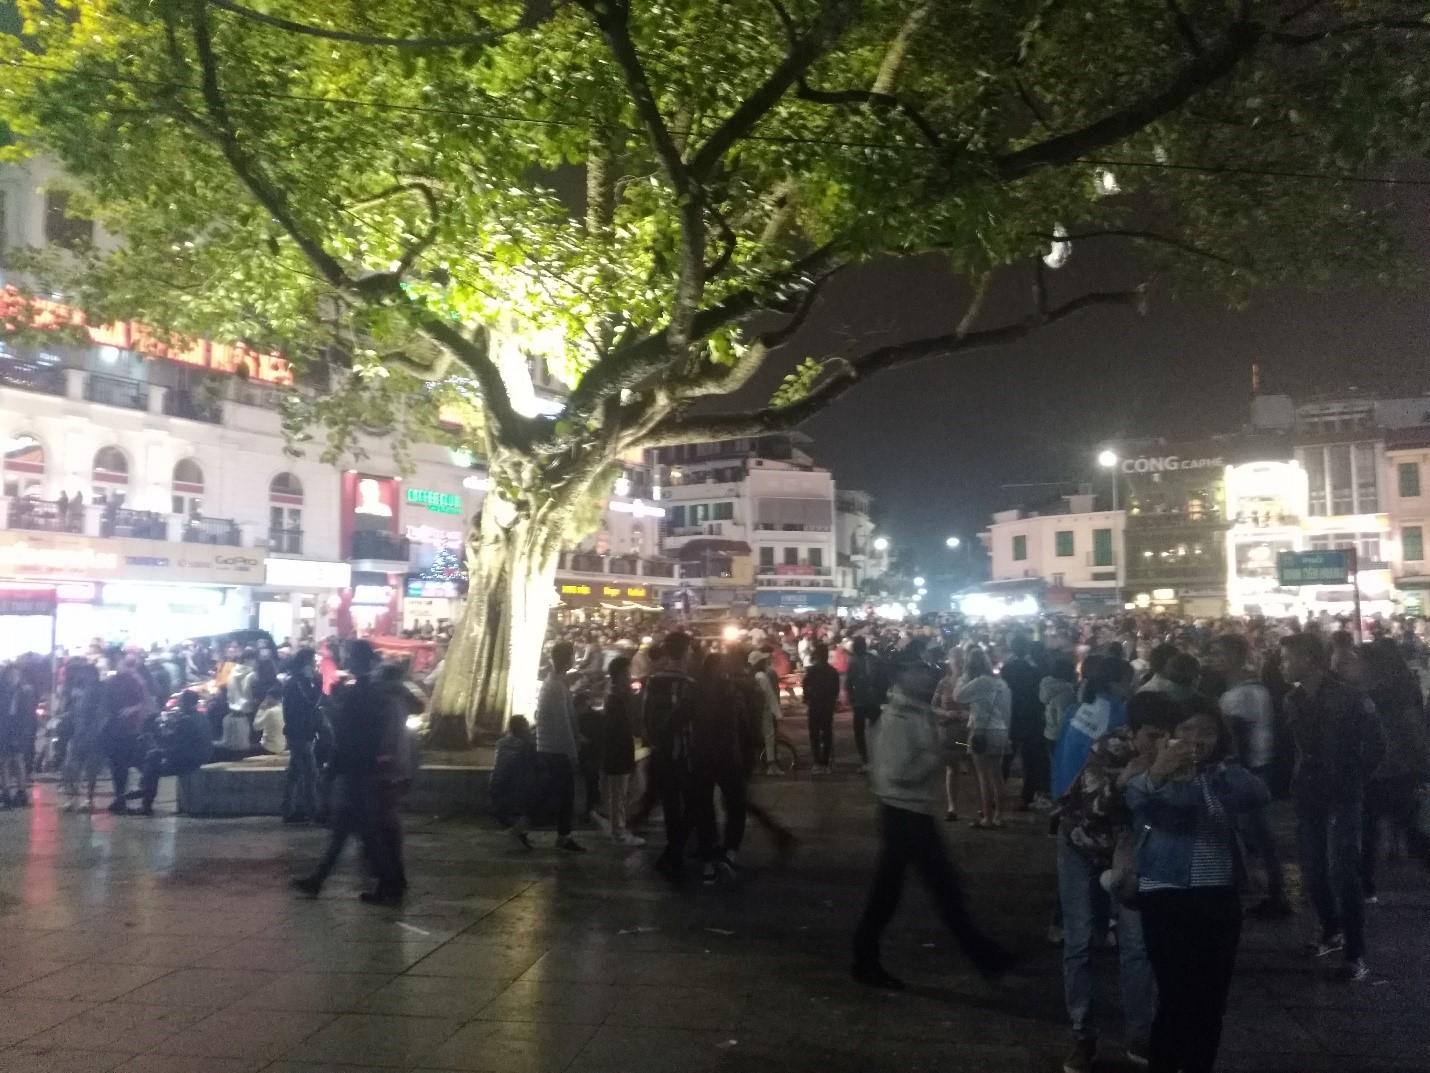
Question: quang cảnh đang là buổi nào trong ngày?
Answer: quang cảnh đang là buổi tối